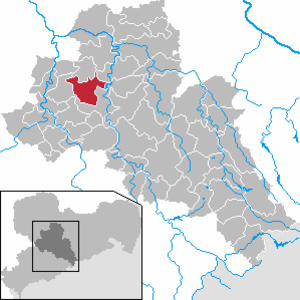
Erlau en Saxe - région de Mittelsachsen